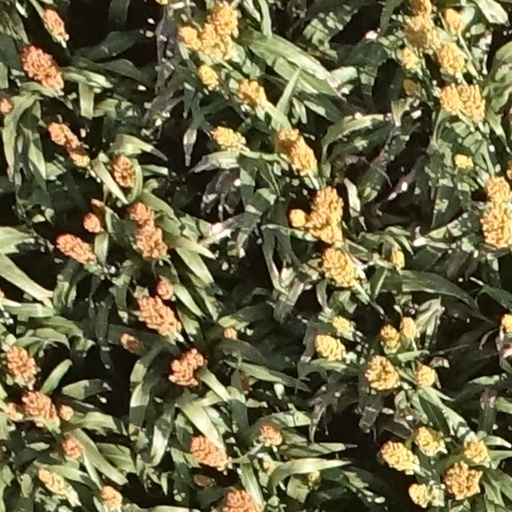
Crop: sorghum